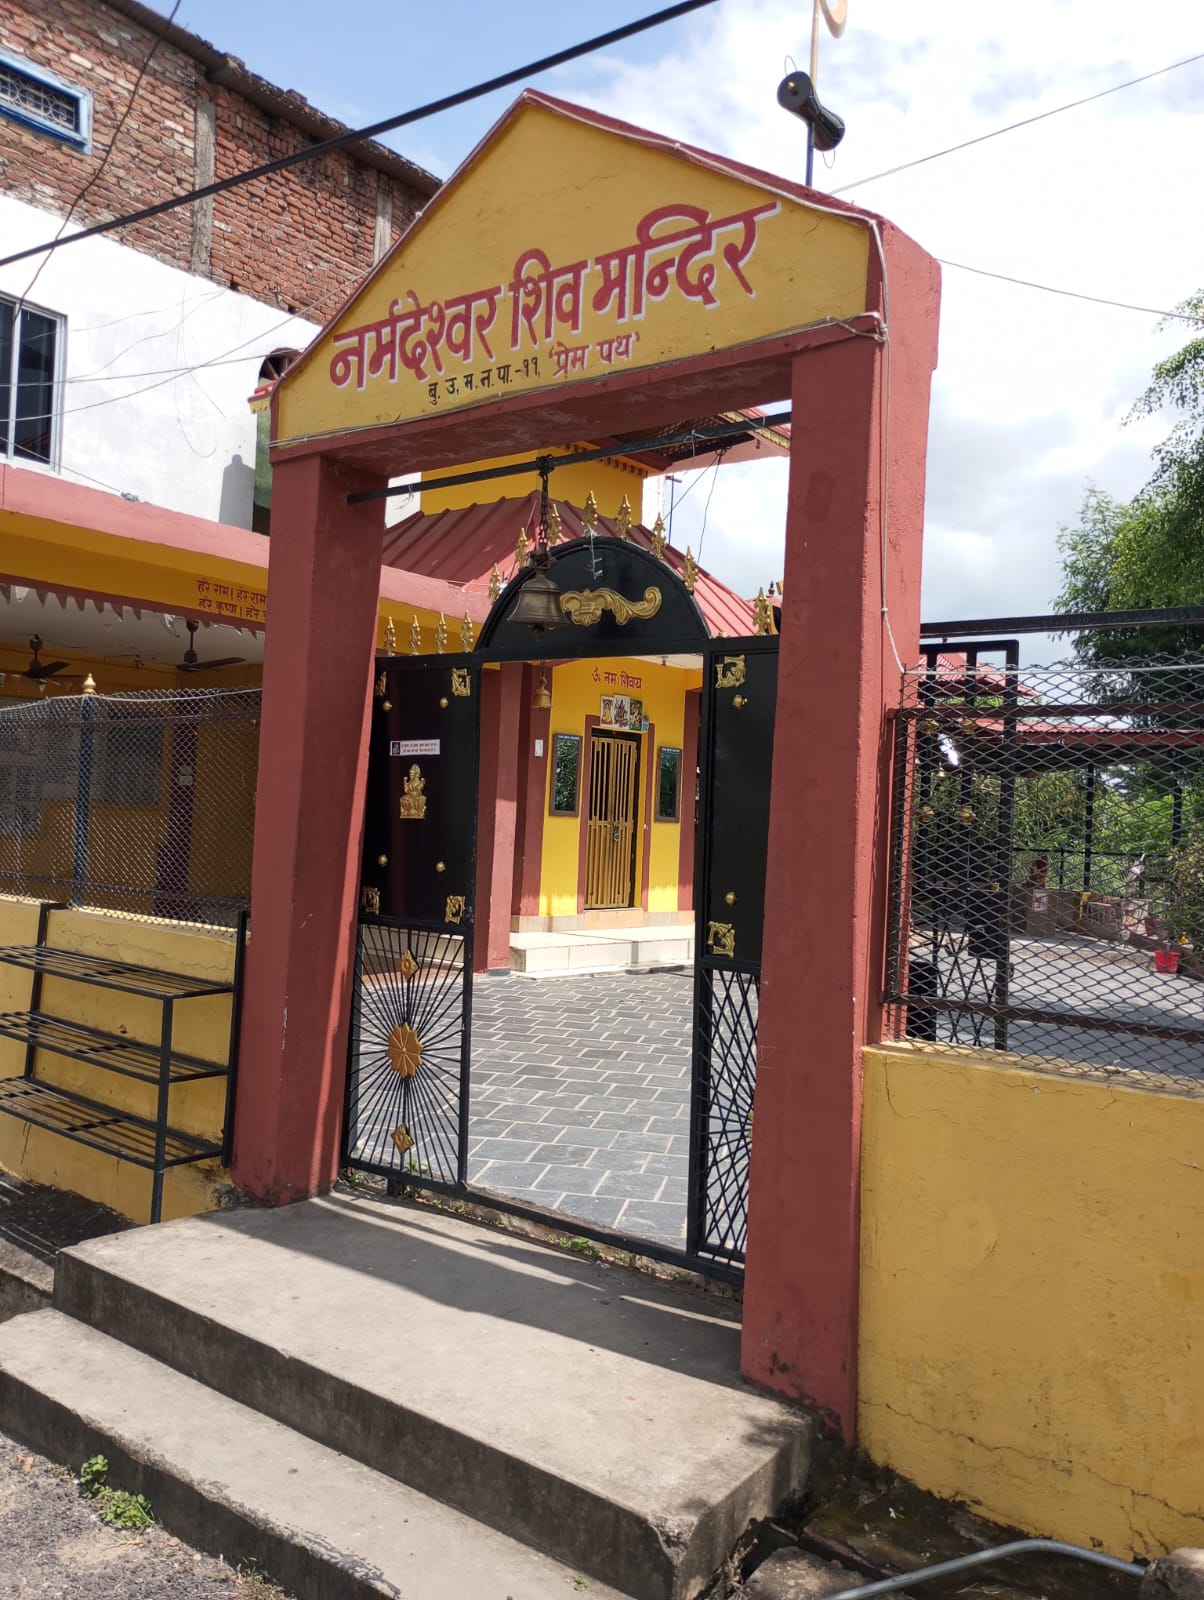
Heritage site: Narmadeshwor_Shiva_Temple